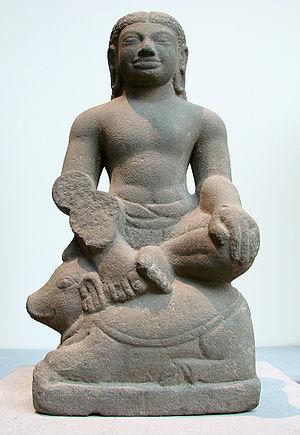
Statue représentant peut-être le dieu Agni. Cambodge, province de Takeo, Angkor Borei, 7ème siècle (?), grès. Musée Guimet, Paris.
L'architecture khmère est un style très spécifique de construction propre à l'Empire khmer, inspiré des édifices religieux hindouistes de l'Inde et qui affirma le caractère sacré du pouvoir des rois khmers déifiés par des temples gigantesques. Le site le plus connu est celui d'Angkor au Cambodge.